Joseph Malone (VC)

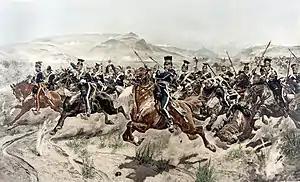
Depiction of the Charge of the Light Brigade

Joseph Malone VC (11 January 1833 – 28 June 1883) was an English recipient of the Victoria Cross, the highest and most prestigious award for gallantry in the face of the enemy that can be awarded to British and Commonwealth forces.